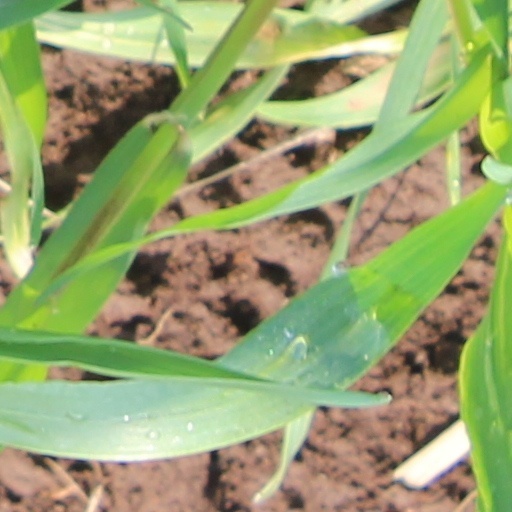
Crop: wheat